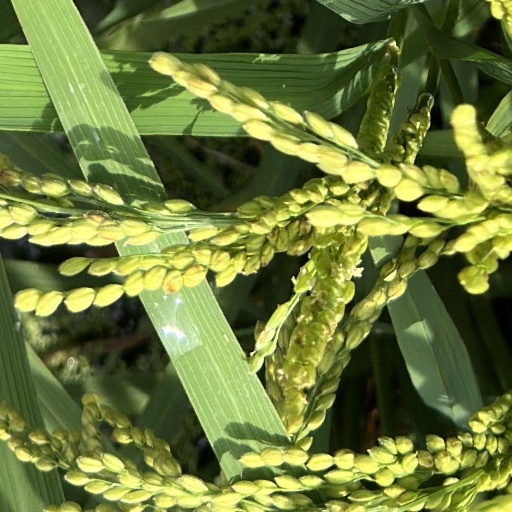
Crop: rice